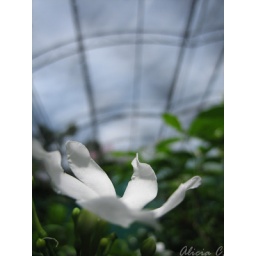
A white flower in a garden of butterflies.